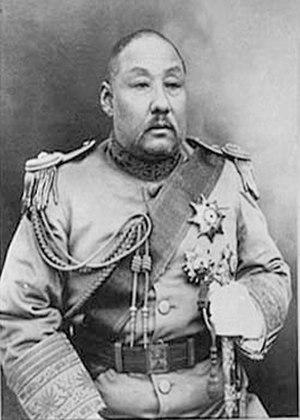
Zheng Shiqi est un général chinois qui fut gouverneur militaire du Shandong du 15 octobre 1923 au 24 avril 1925 et de l'Anhui du 24 avril 1925 au 29 août 1925. Il faisait partie du Club Anfu.